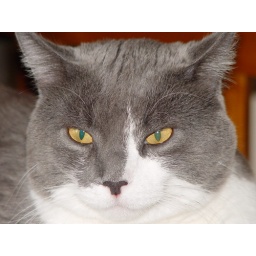
And he knows it. This foster kitty moved to his forever home in 2007.